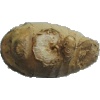
Label: Ginger Root 1